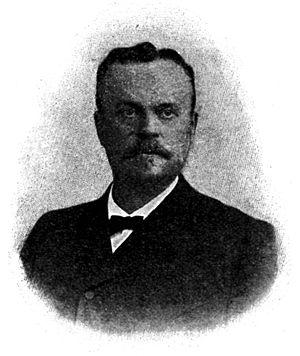
Johann Friedrich Ahlfeld est un gynécologue allemand connu pour l'introduction de la désinfection des mains à l'alcool dans les domaines de l'obstétrique et la chirurgie.